Immigration and Checkpoints Authority

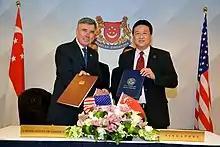
Clarence Yeo (right), then-Commissioner of ICA

When the Straits Settlement was first established, immigration control was minimal to facilitate free trade. Entry control began when the colonial government enacted the Quarantine and Prevention of Disease Ordinance in 1915. In 1933, the Immigration Department was established to administer the Aliens Ordinance which placed quotas on newcomers entering Singapore. This effectively ended the freedom of travel in Singapore.